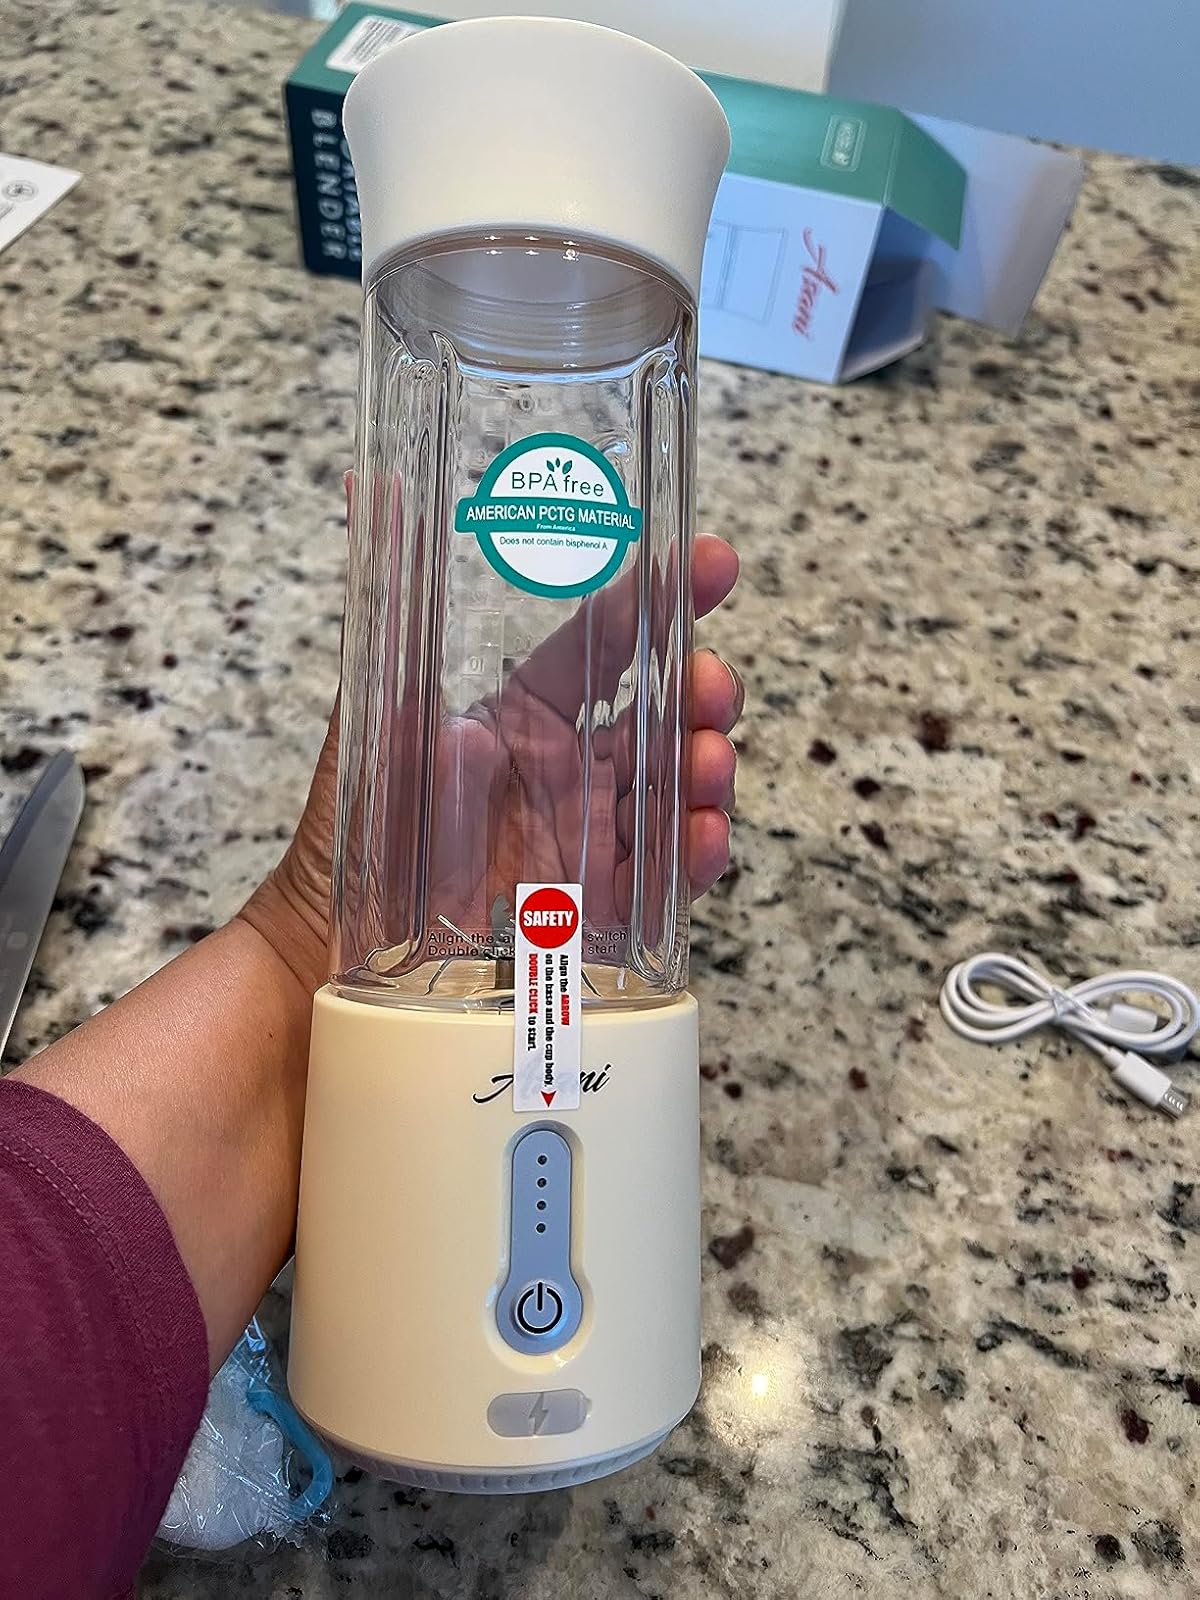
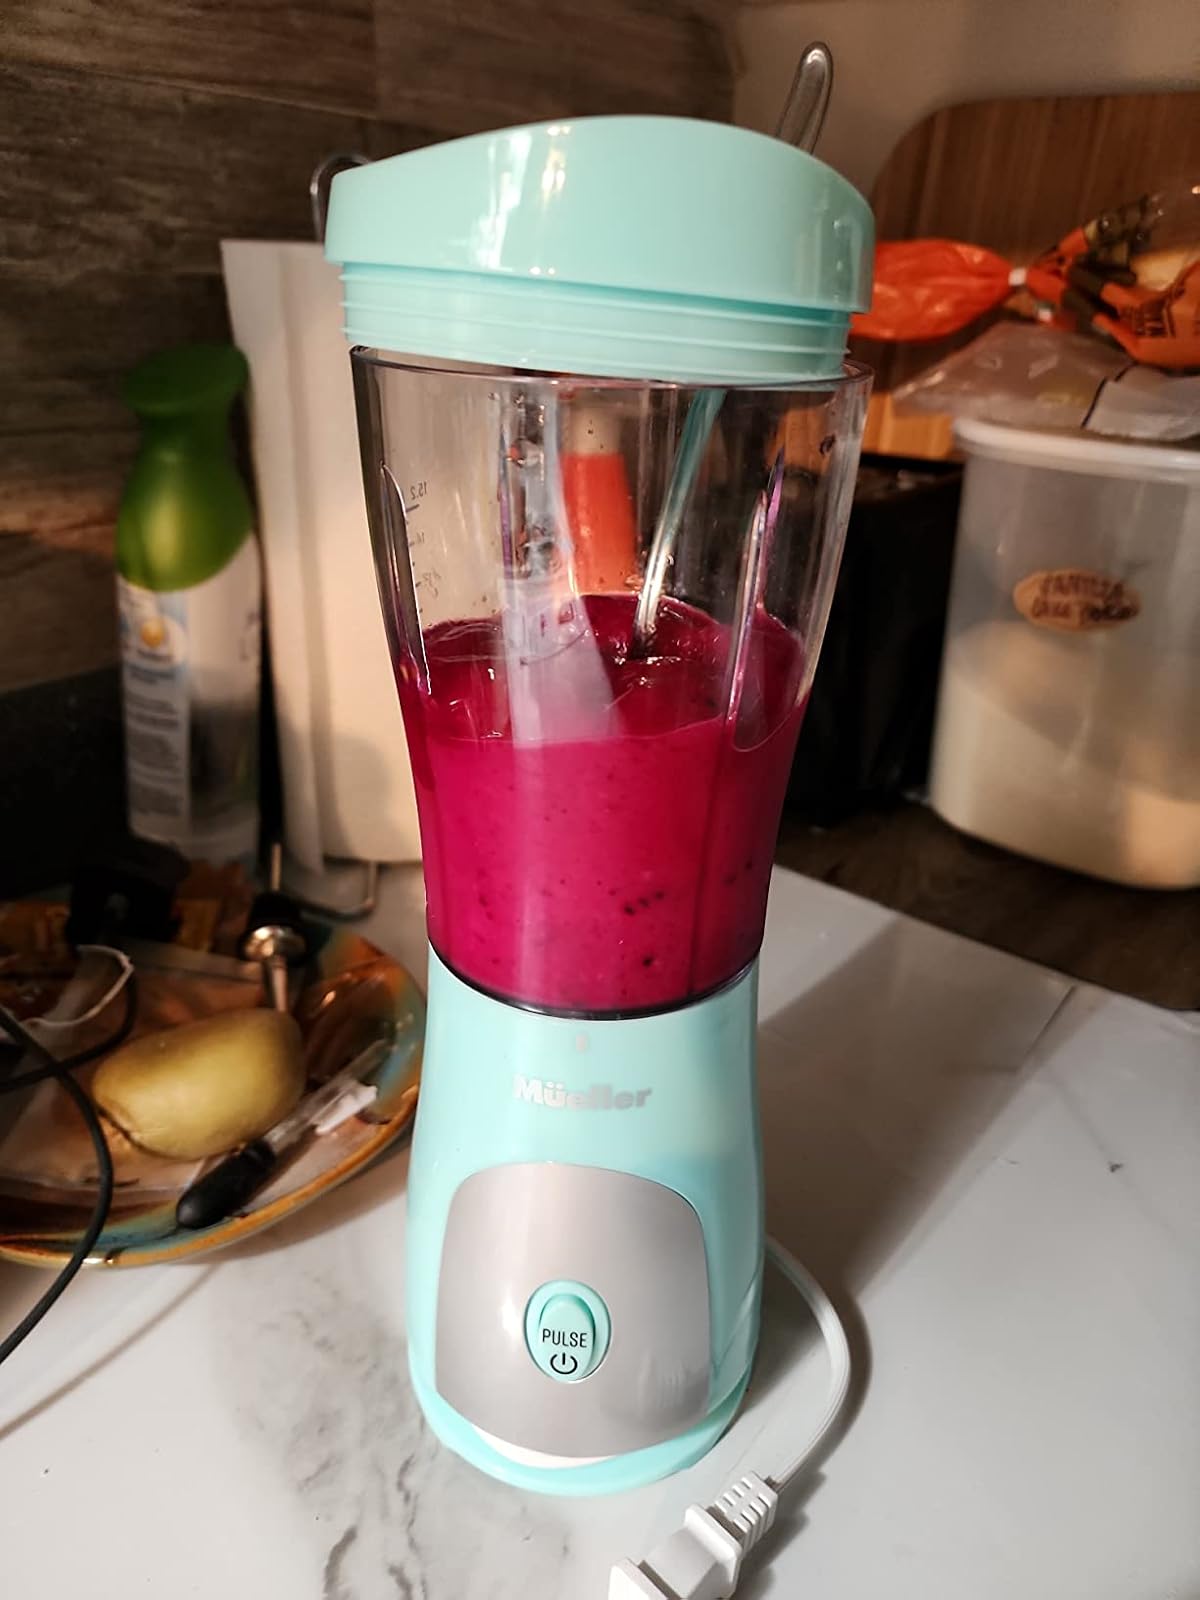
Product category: items_blender
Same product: no